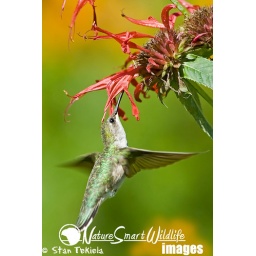
Ruby-throated Hummingbird, Archilochus colubris, adult female at red flower, taken in Maple Lake, MN, wild